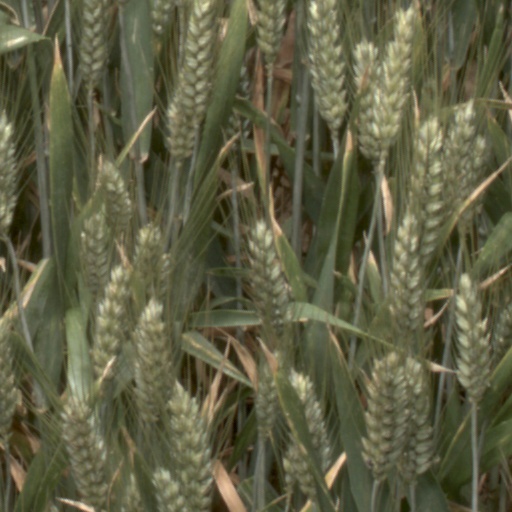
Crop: wheat